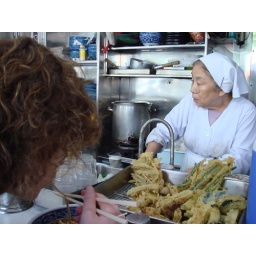
Me slurping noodles at a counter on the street by Tsukiji, the big fish market.